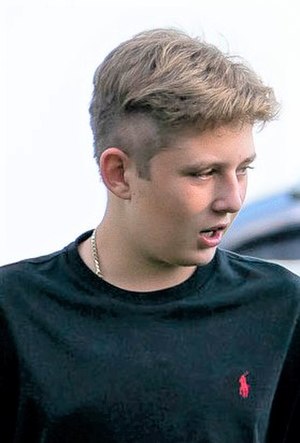
Barron William Trump
Barron William Trump er Donald Trumps yngste barn, og hans eneste barn med Melania Trump.